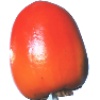
Label: kaki